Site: brandenburg
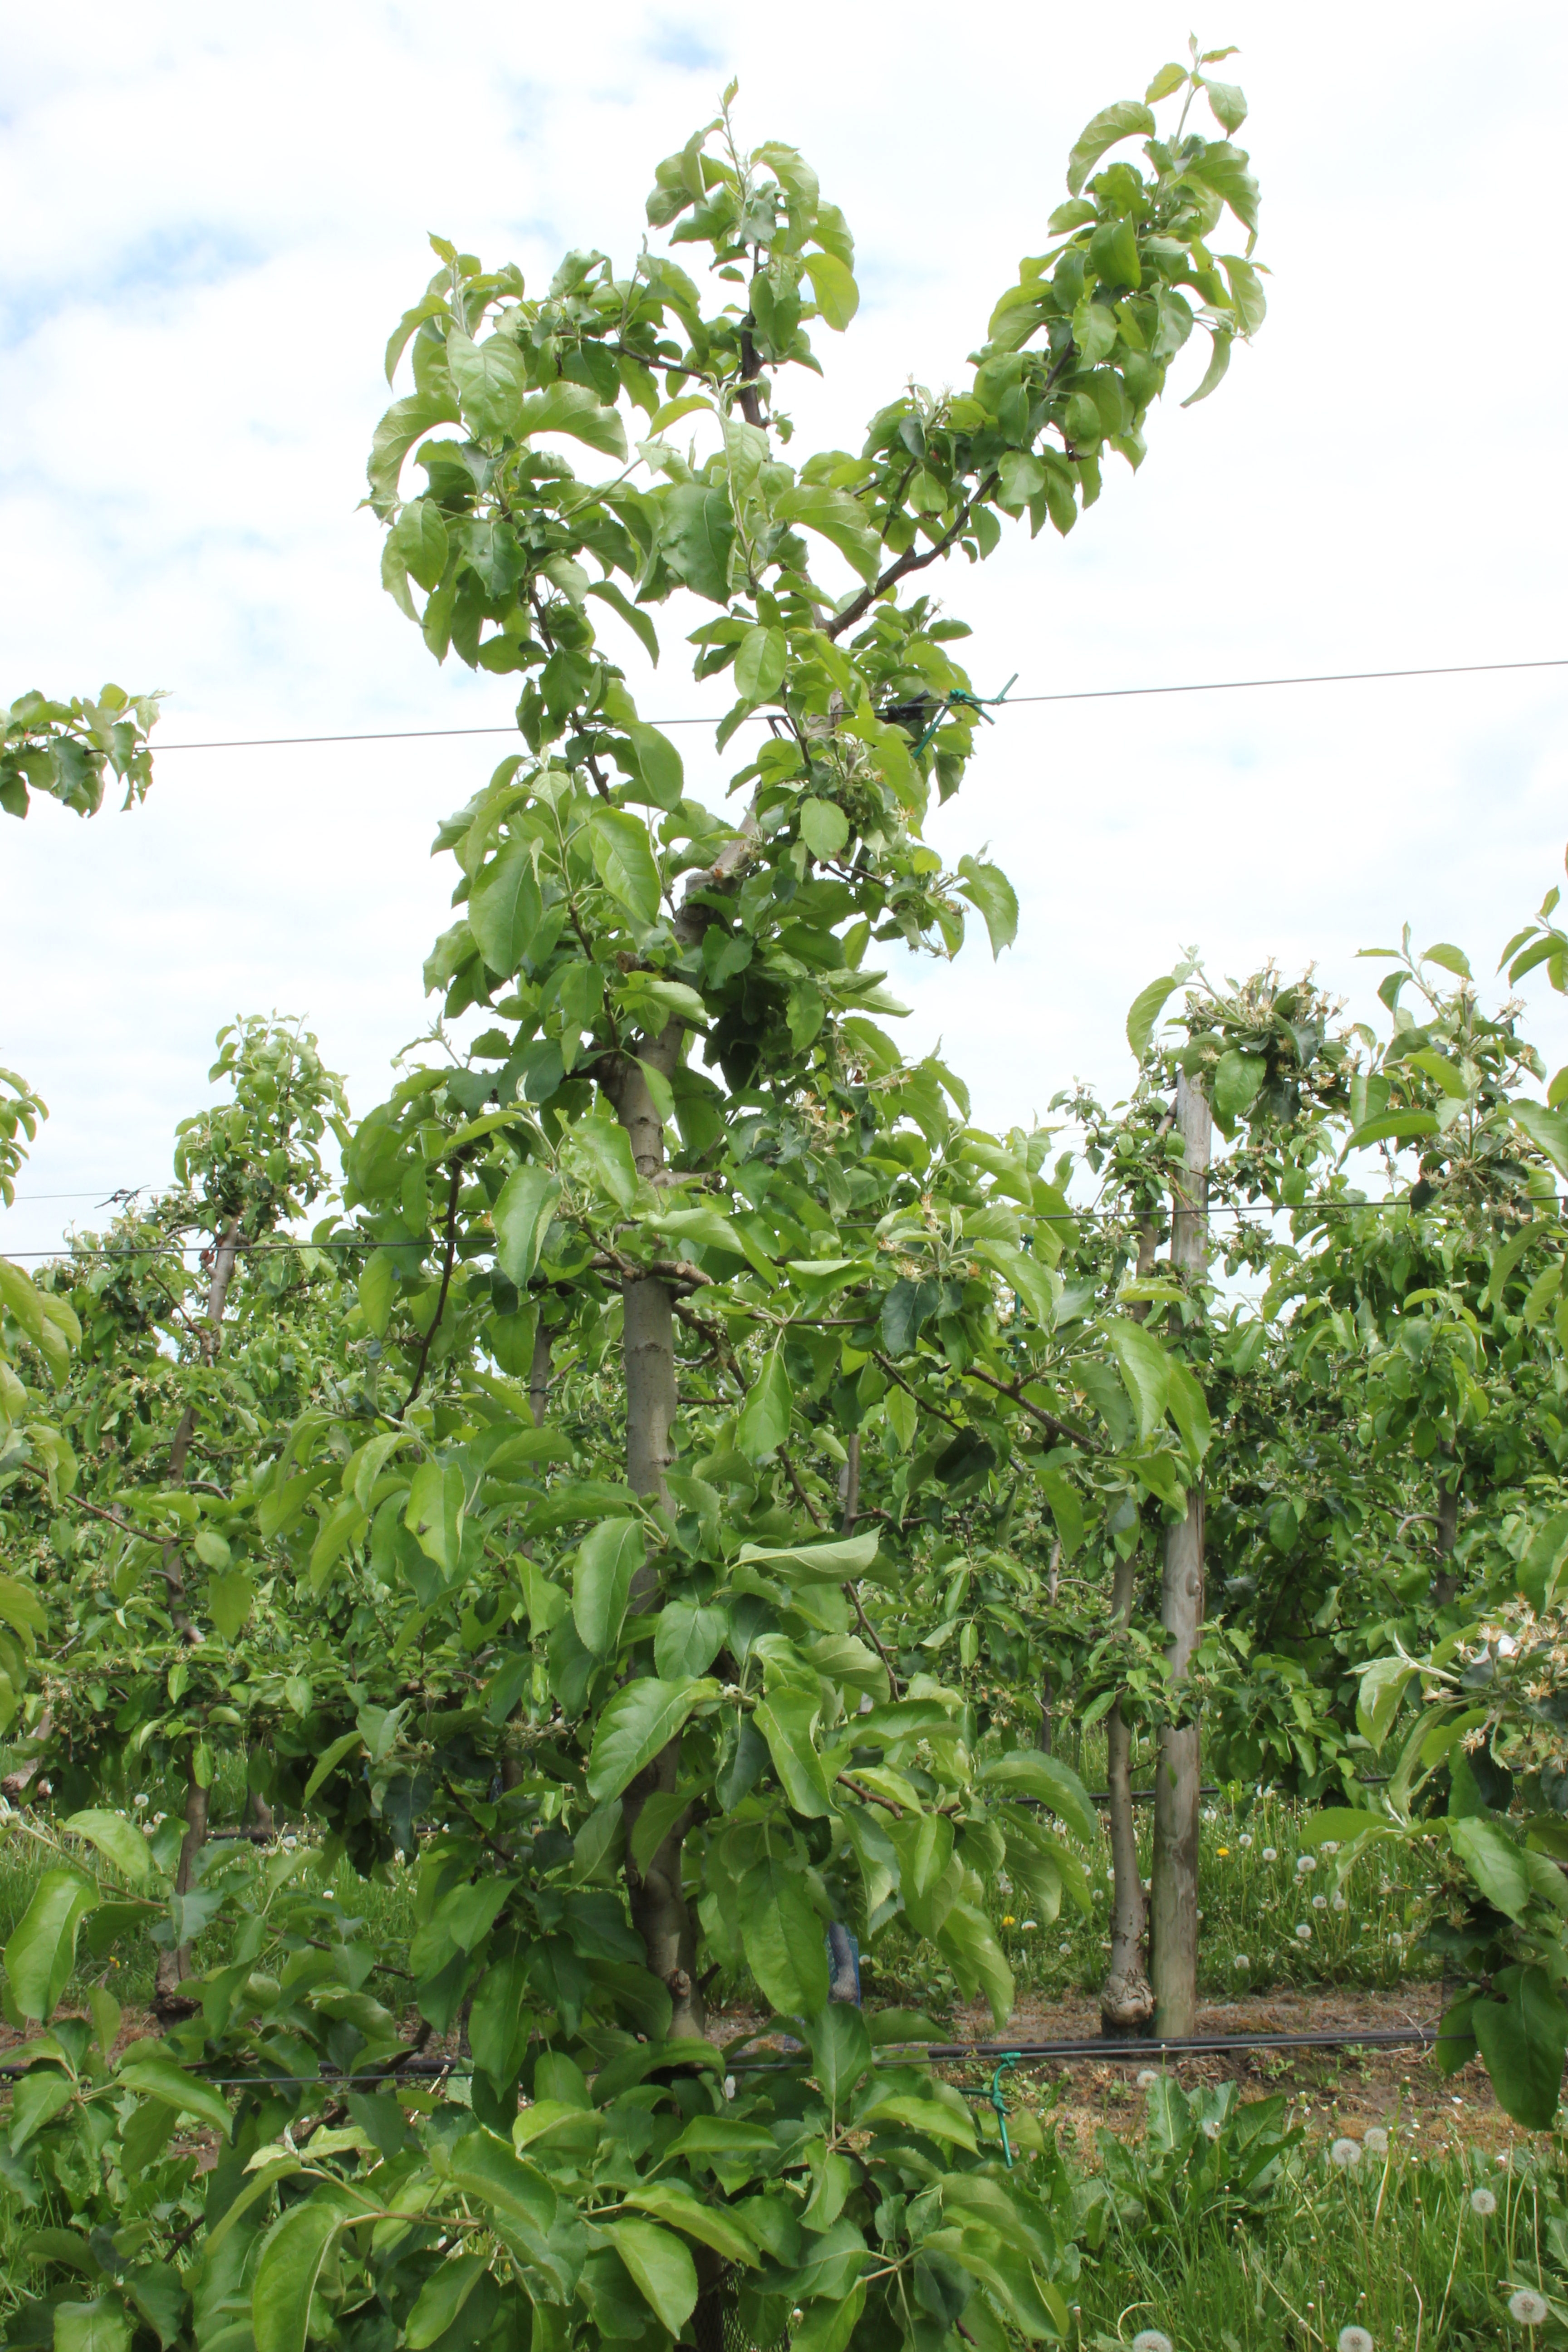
Growth stage (BBCH 67): Flowering